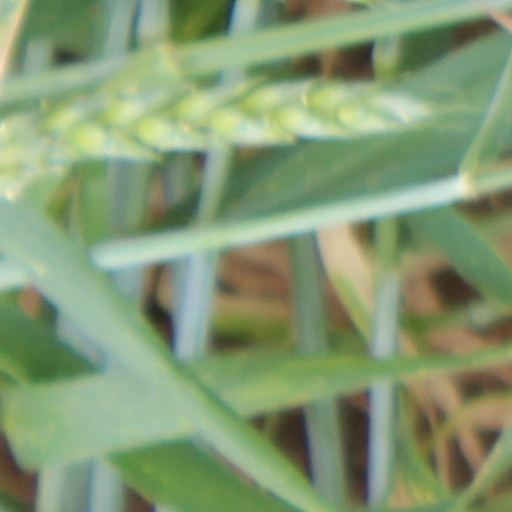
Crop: wheat